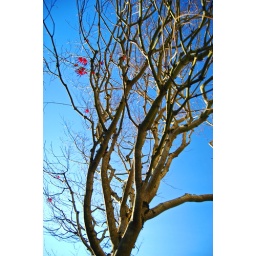
tree against sky